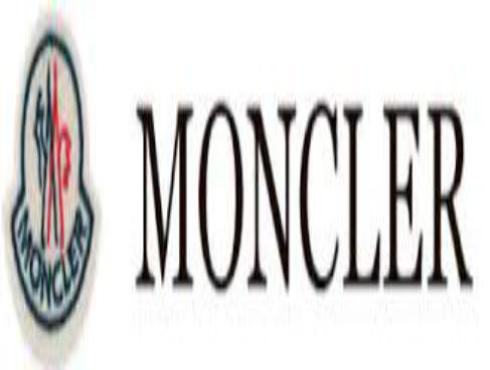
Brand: moncler-2
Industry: Clothes